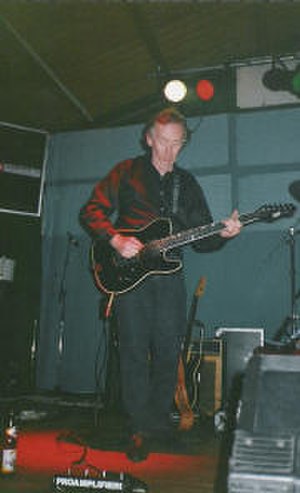
Dick Taylor
Dick Taylor
Dick Taylor var den første bassist for The Rolling Stones. Han er ikke i familie med guitaristen Mick Taylor.